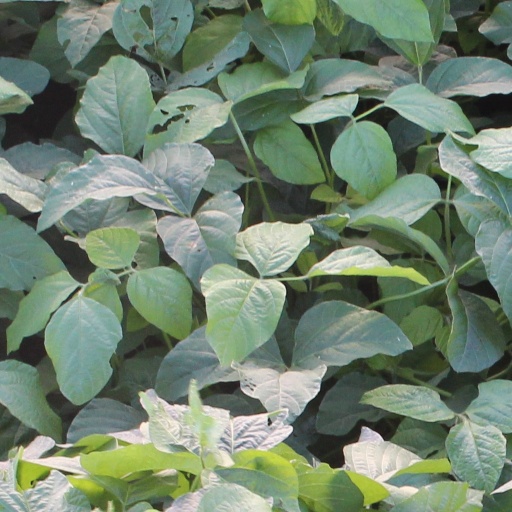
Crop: soybean